Lahti Ski Games

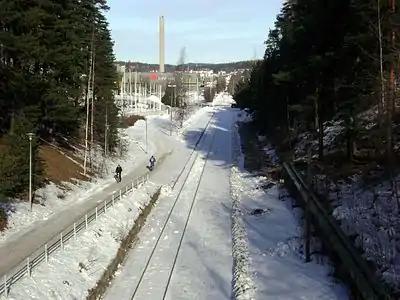
Salpausselän seisake

The games have only been cancelled three times: first in 1930 because of the lack of snow and in 1940 due to the Winter War. In 1942 there were no normal Lahti Ski Games held.